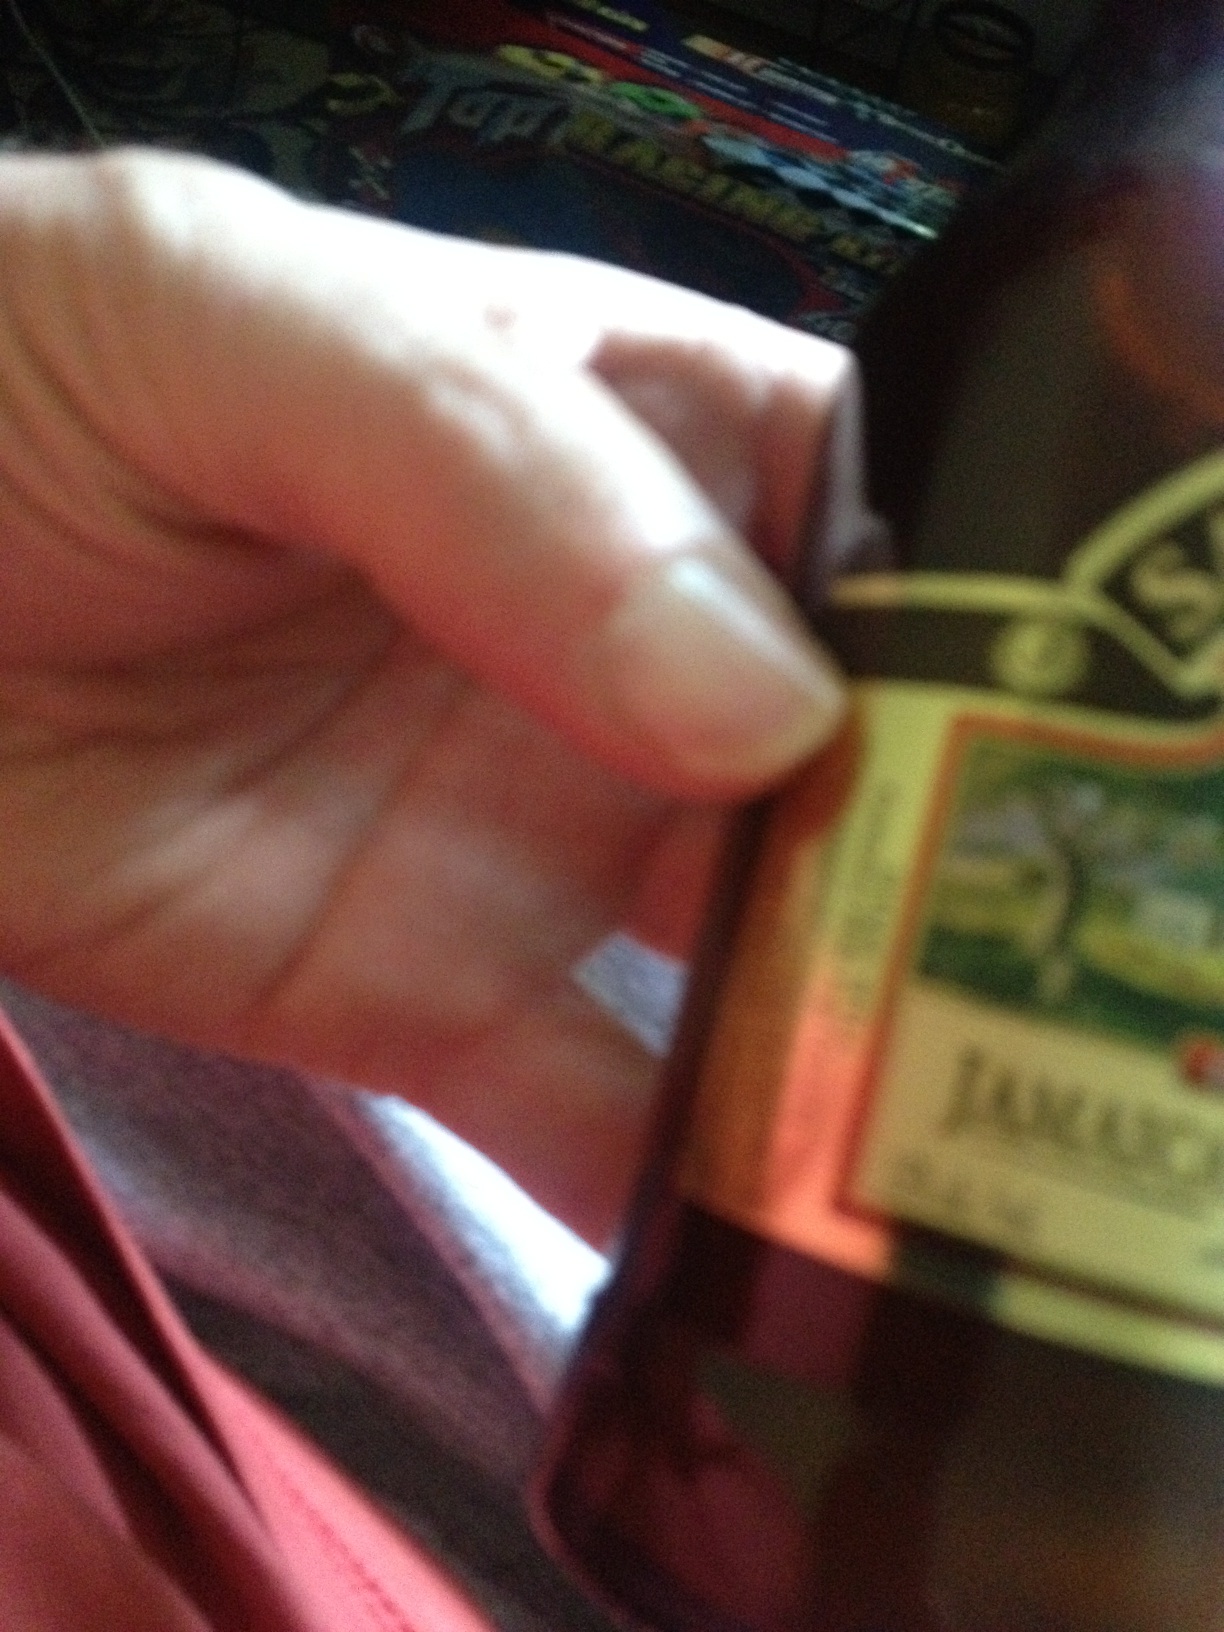Question: What flavor is this?
Answer: unanswerable